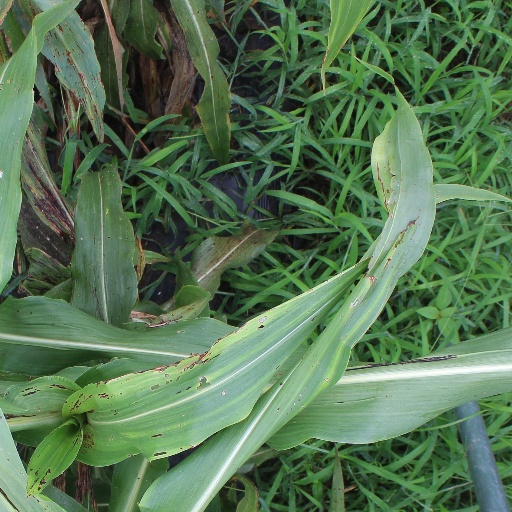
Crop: sorghum